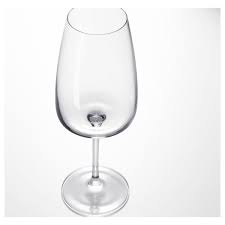
Waste category: glass